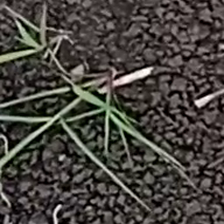
Weed species: Digitaria_SP_(Digitaria Sanguinalis )